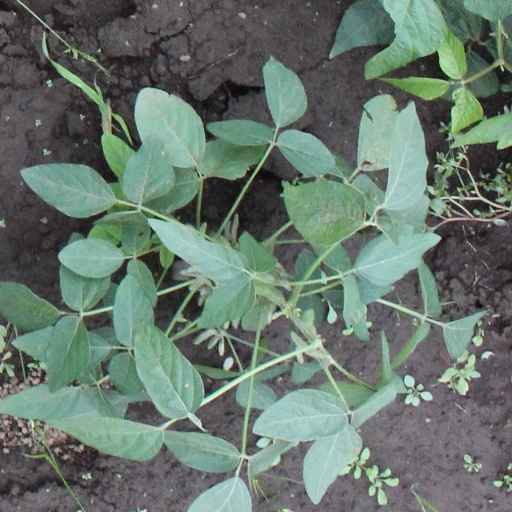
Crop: soybean